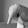
ASL letter: Q